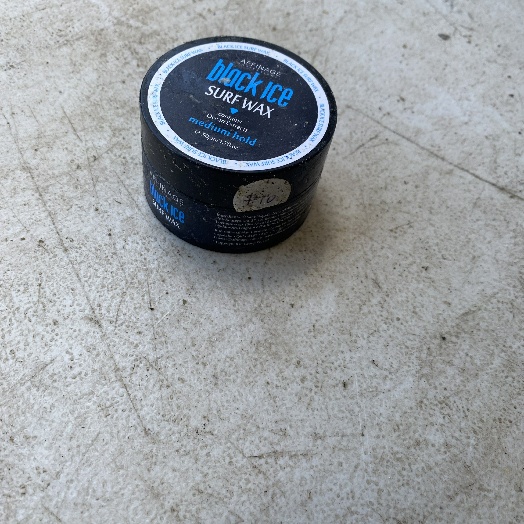
Label: Plastic